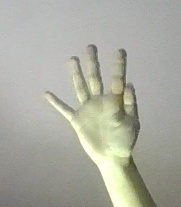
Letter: sheen